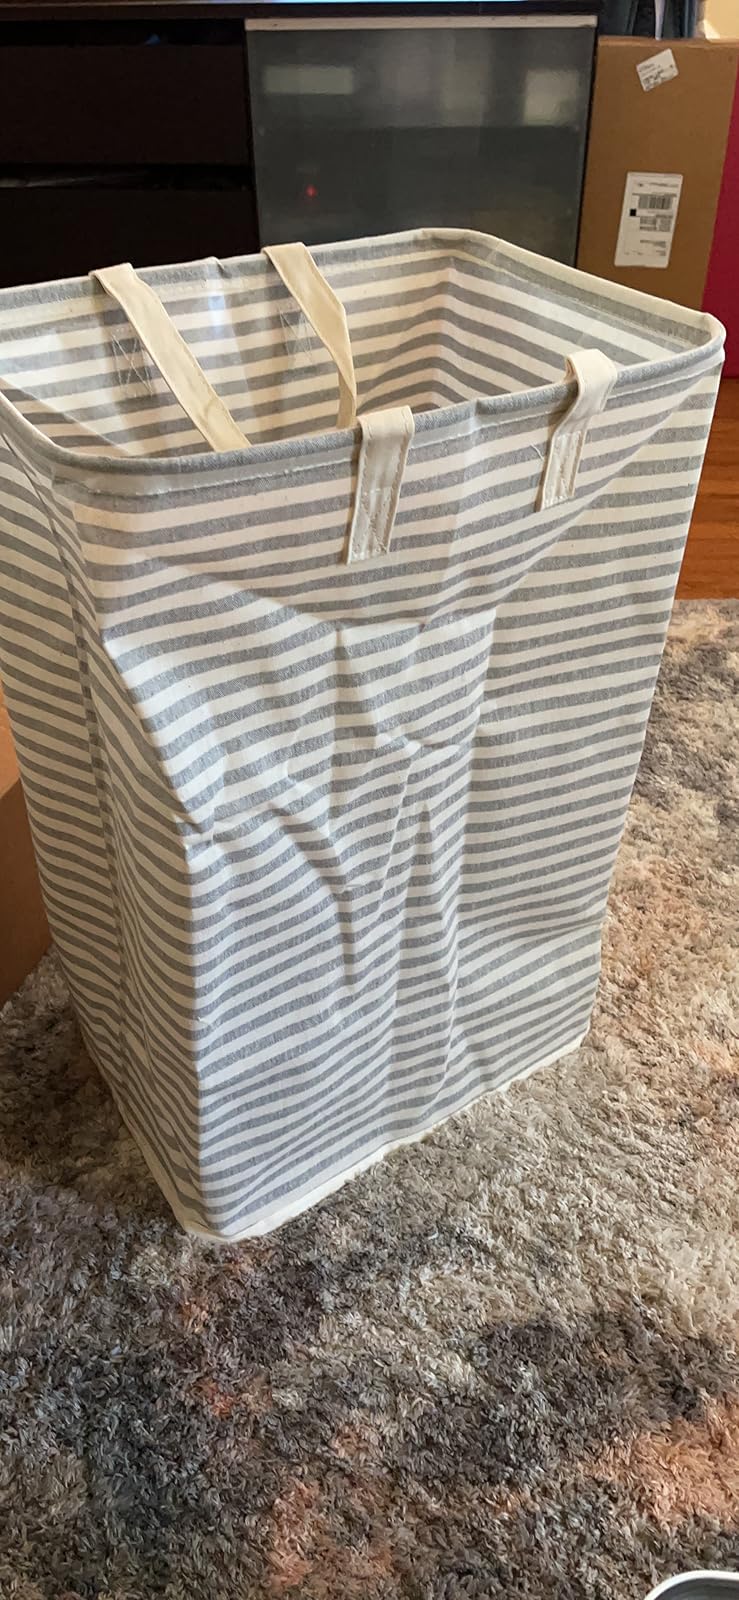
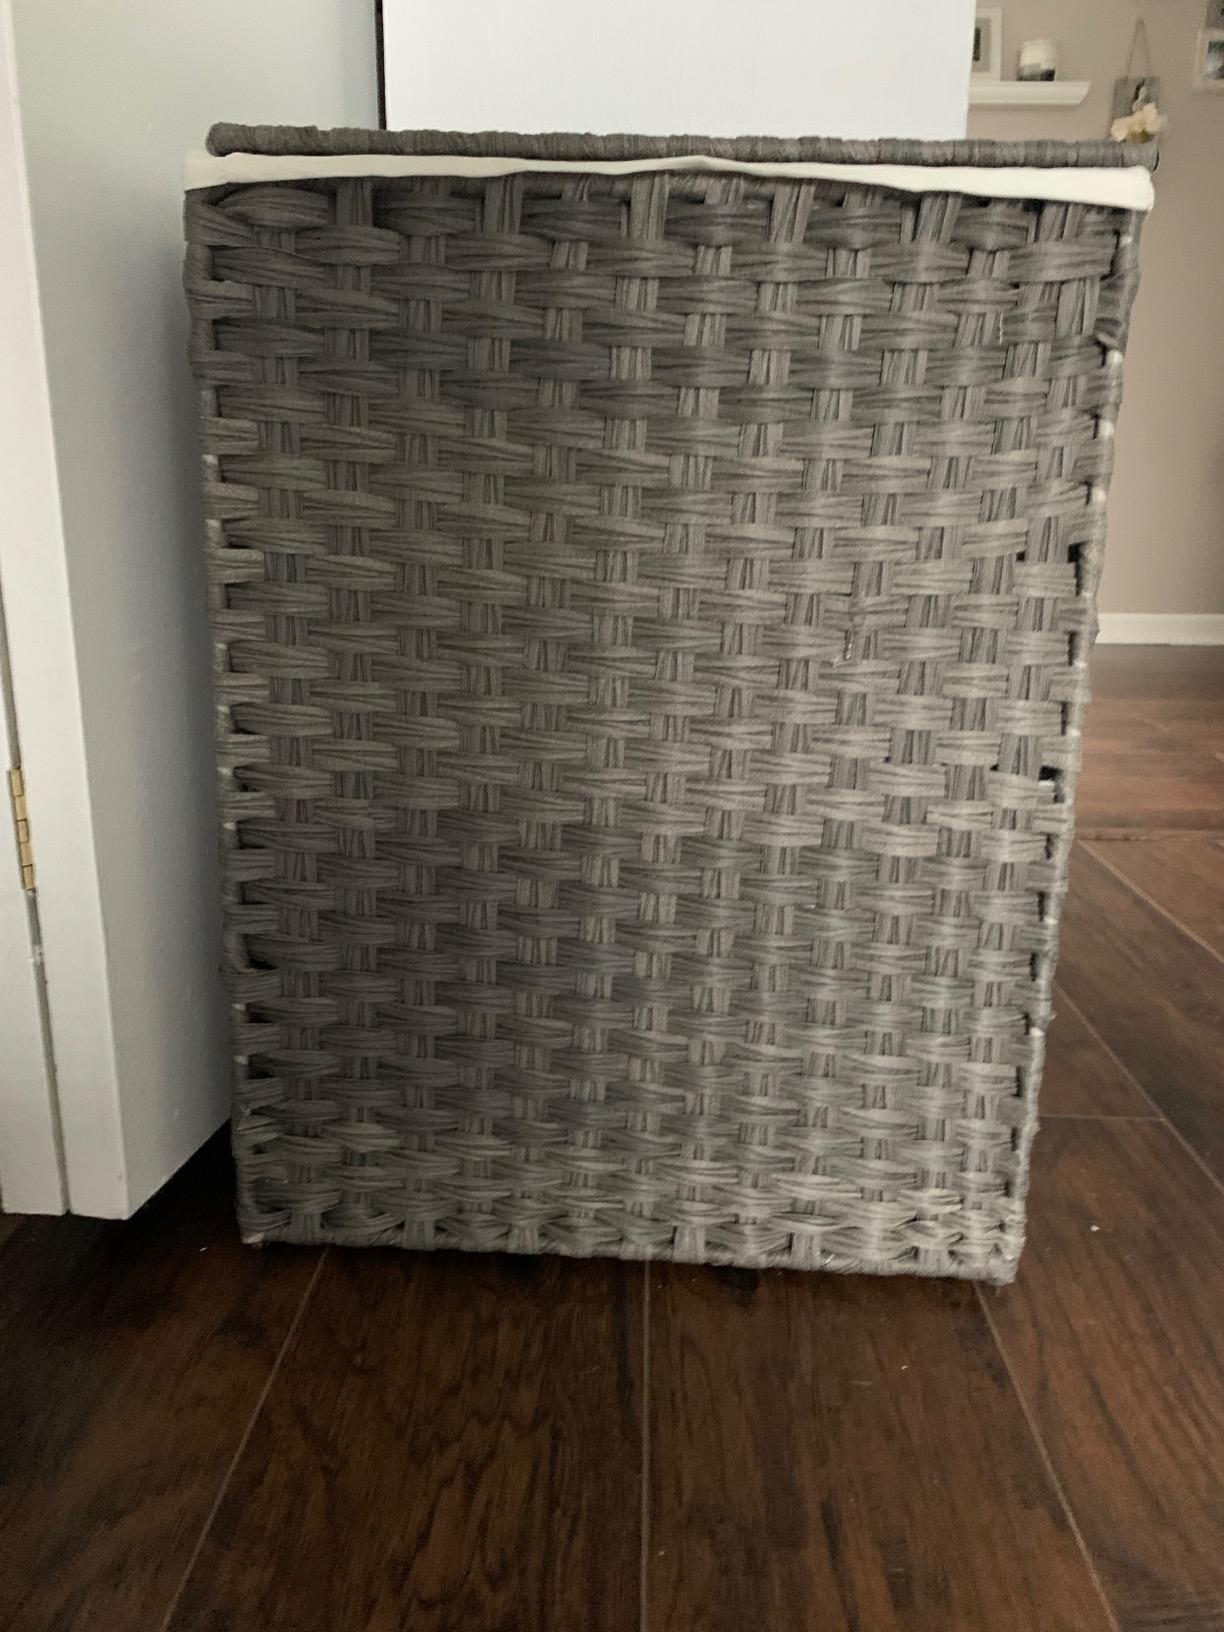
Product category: items_hamper
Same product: no